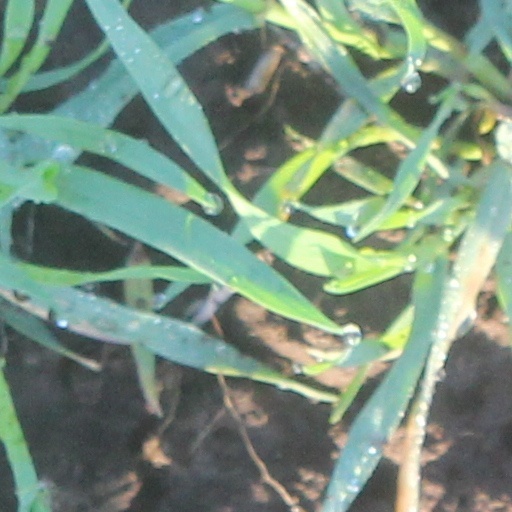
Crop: wheat